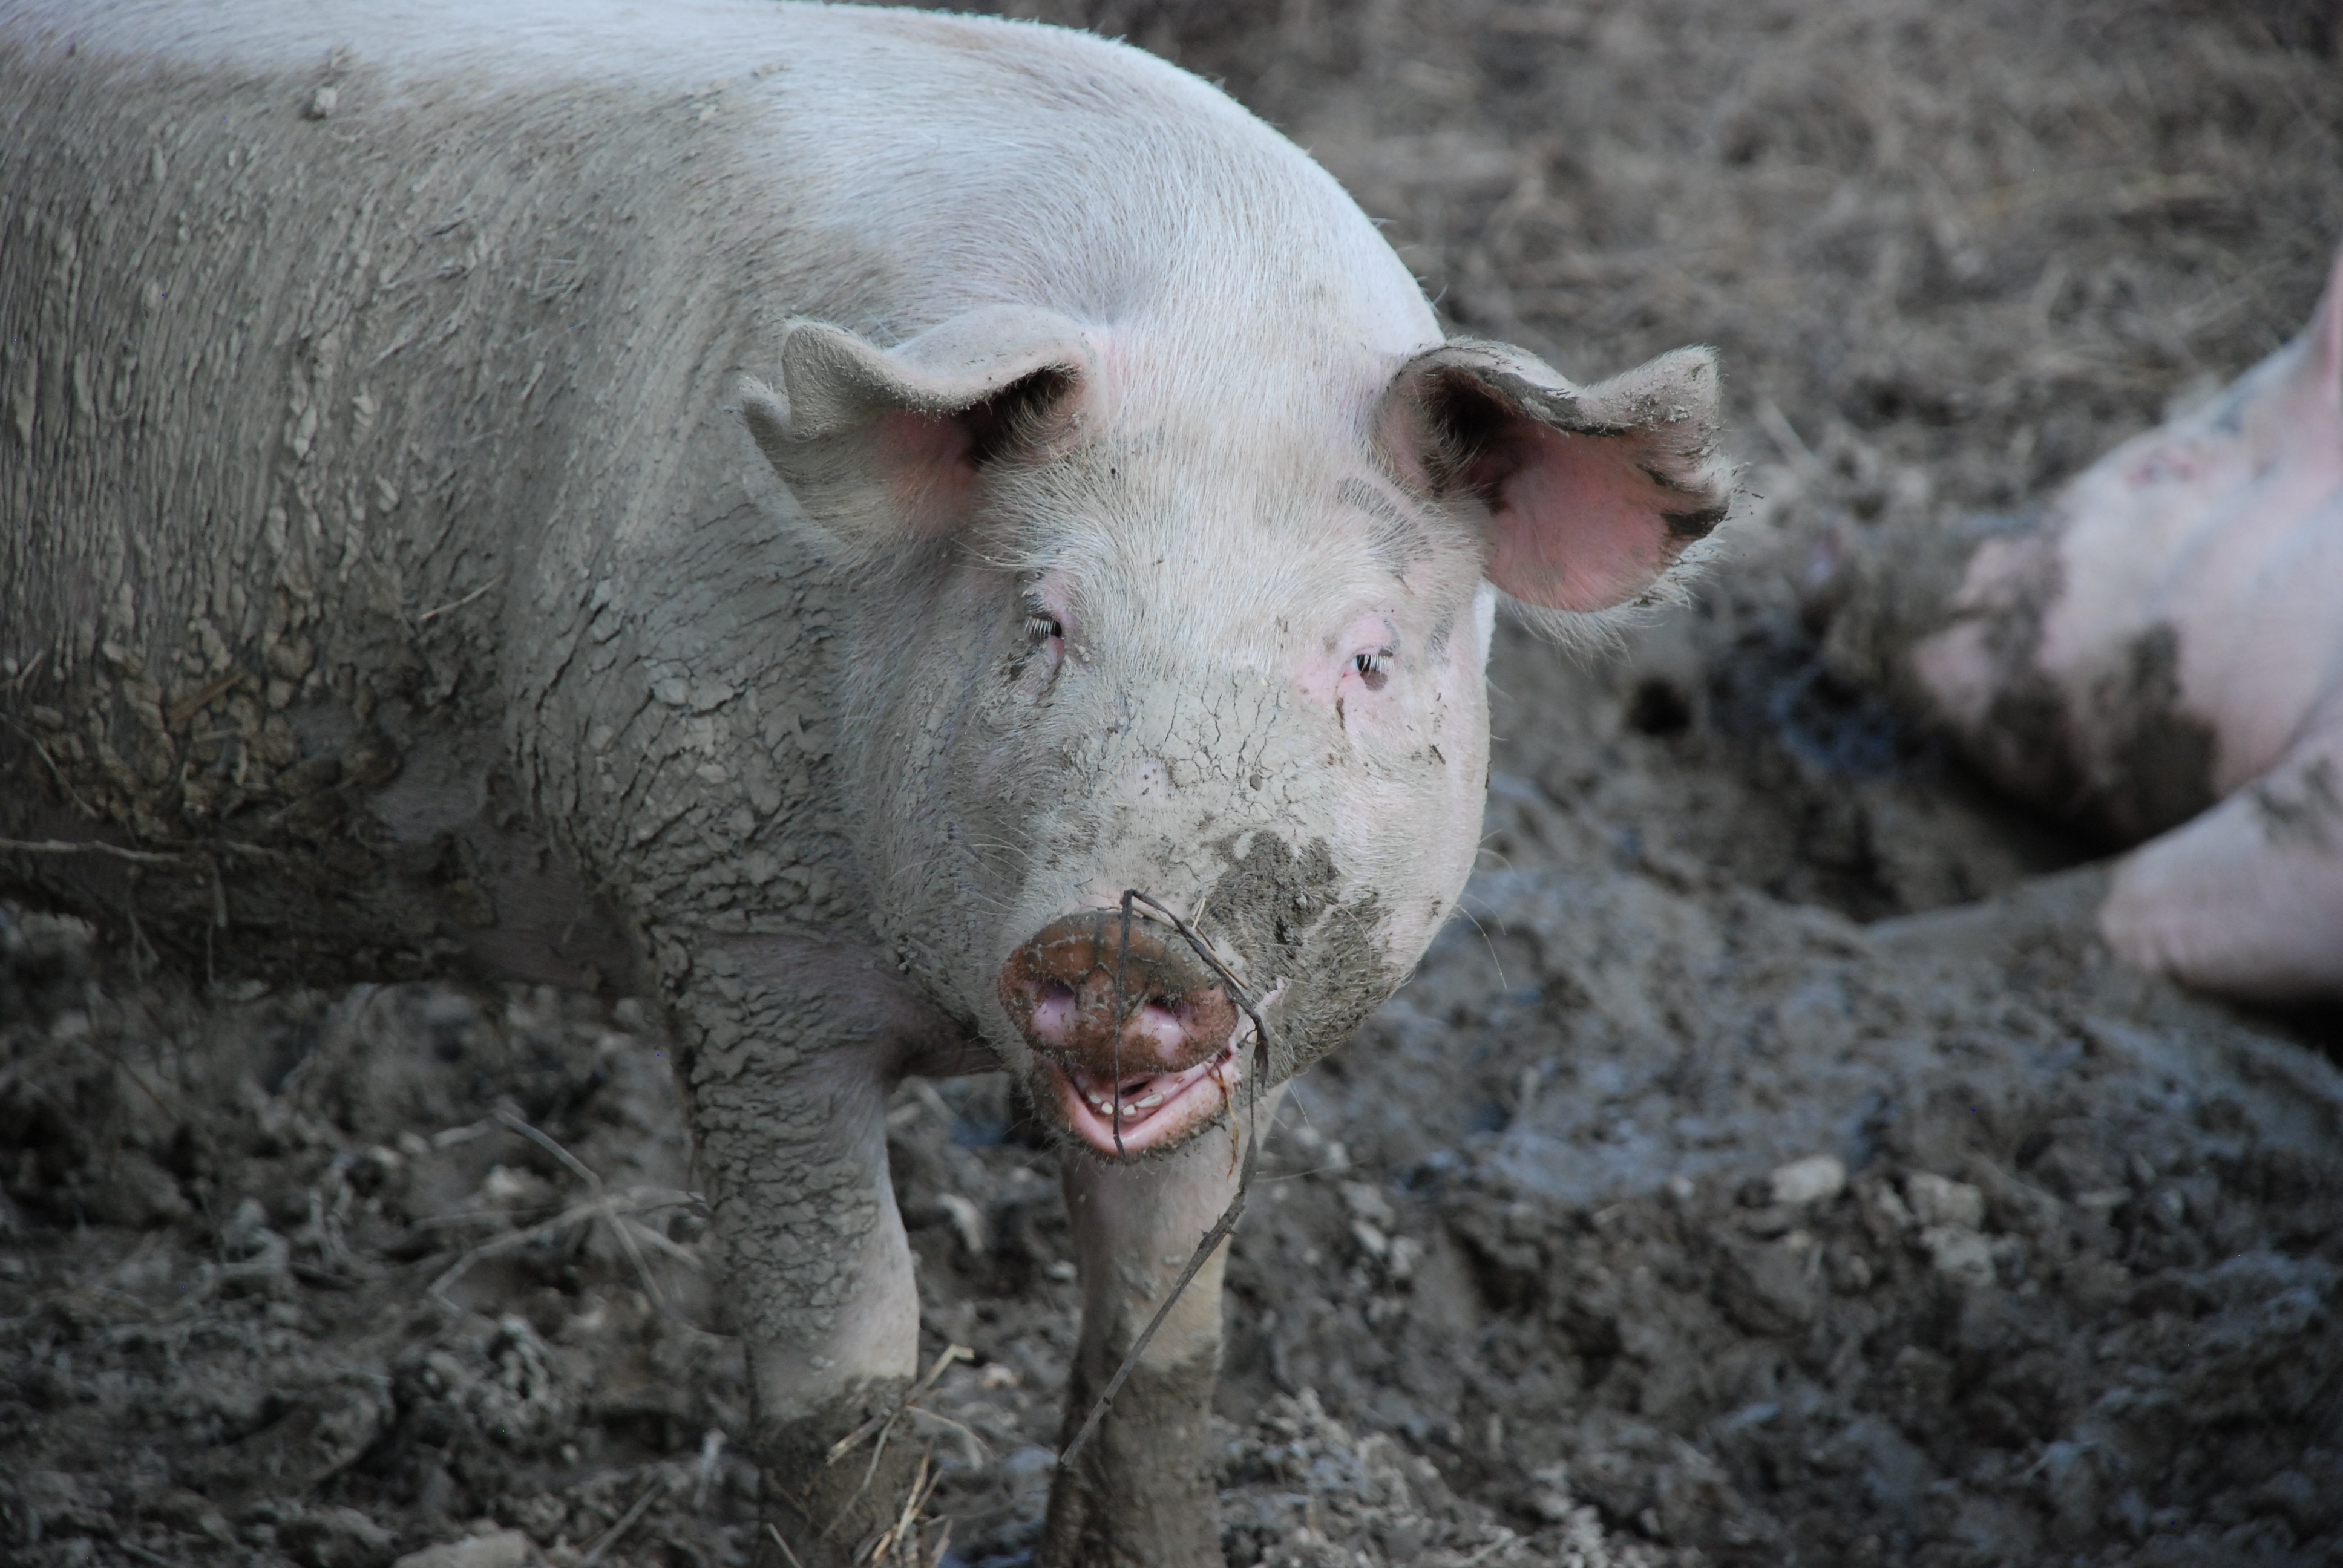
nature, farm, livestock, mammal, dirty, agriculture, sow, animals, pigs, vertebrate, pig, paarhufer, domestic pig, happy pig, pig like mammal